Corris

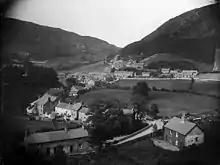
Corris circa 1885

Corris is a village in the county of Gwynedd, Wales, about north of the town of Machynlleth. The village lies on the west bank of the Afon Dulas (which here forms the boundary with Powys), around that river's confluence with the Afon Deri. Corris railway station is the headquarters and museum of the Corris Railway, a preserved narrow gauge railway.